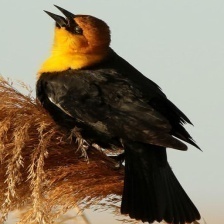
Species: YELLOW HEADED BLACKBIRD
Scientific name: XANTHOCEPHALUS